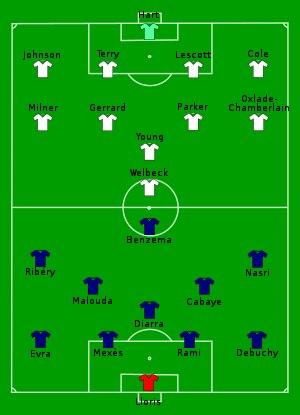
La campagne 2010-2012 de l'équipe de France de football fait suite à l'élimination précoce dans la Coupe du monde 2010. Durant cette période la sélection française dispute, outre des matchs amicaux, des éliminatoires en vue de la qualification pour le Championnat d'Europe de football 2012 ayant lieu en Pologne et en Ukraine à l'été 2012. L'équipe de France est dirigée par Laurent Blanc qui succède à Raymond Domenech au poste de sélectionneur en juillet 2010.
L'équipe de France de football participe en 2012, au Championnat d'Europe en Pologne et en Ukraine ainsi qu'aux éliminatoires de la Coupe du monde 2014.